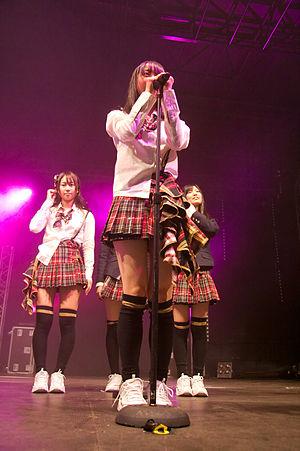
AKB48 en concert à Japan Expo 2009 (Paris, France).